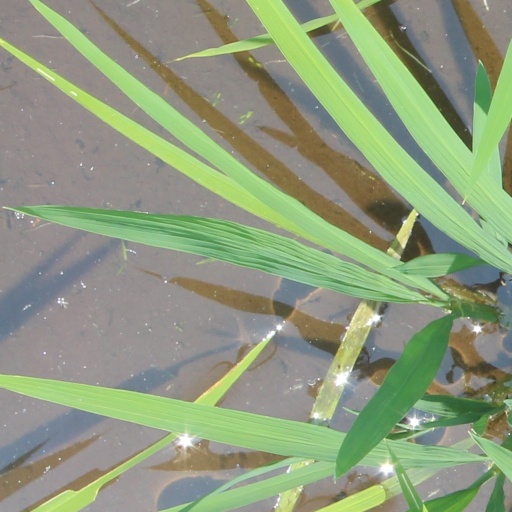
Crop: rice